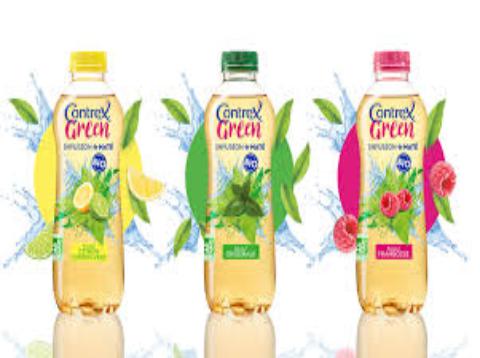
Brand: contrex
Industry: Food